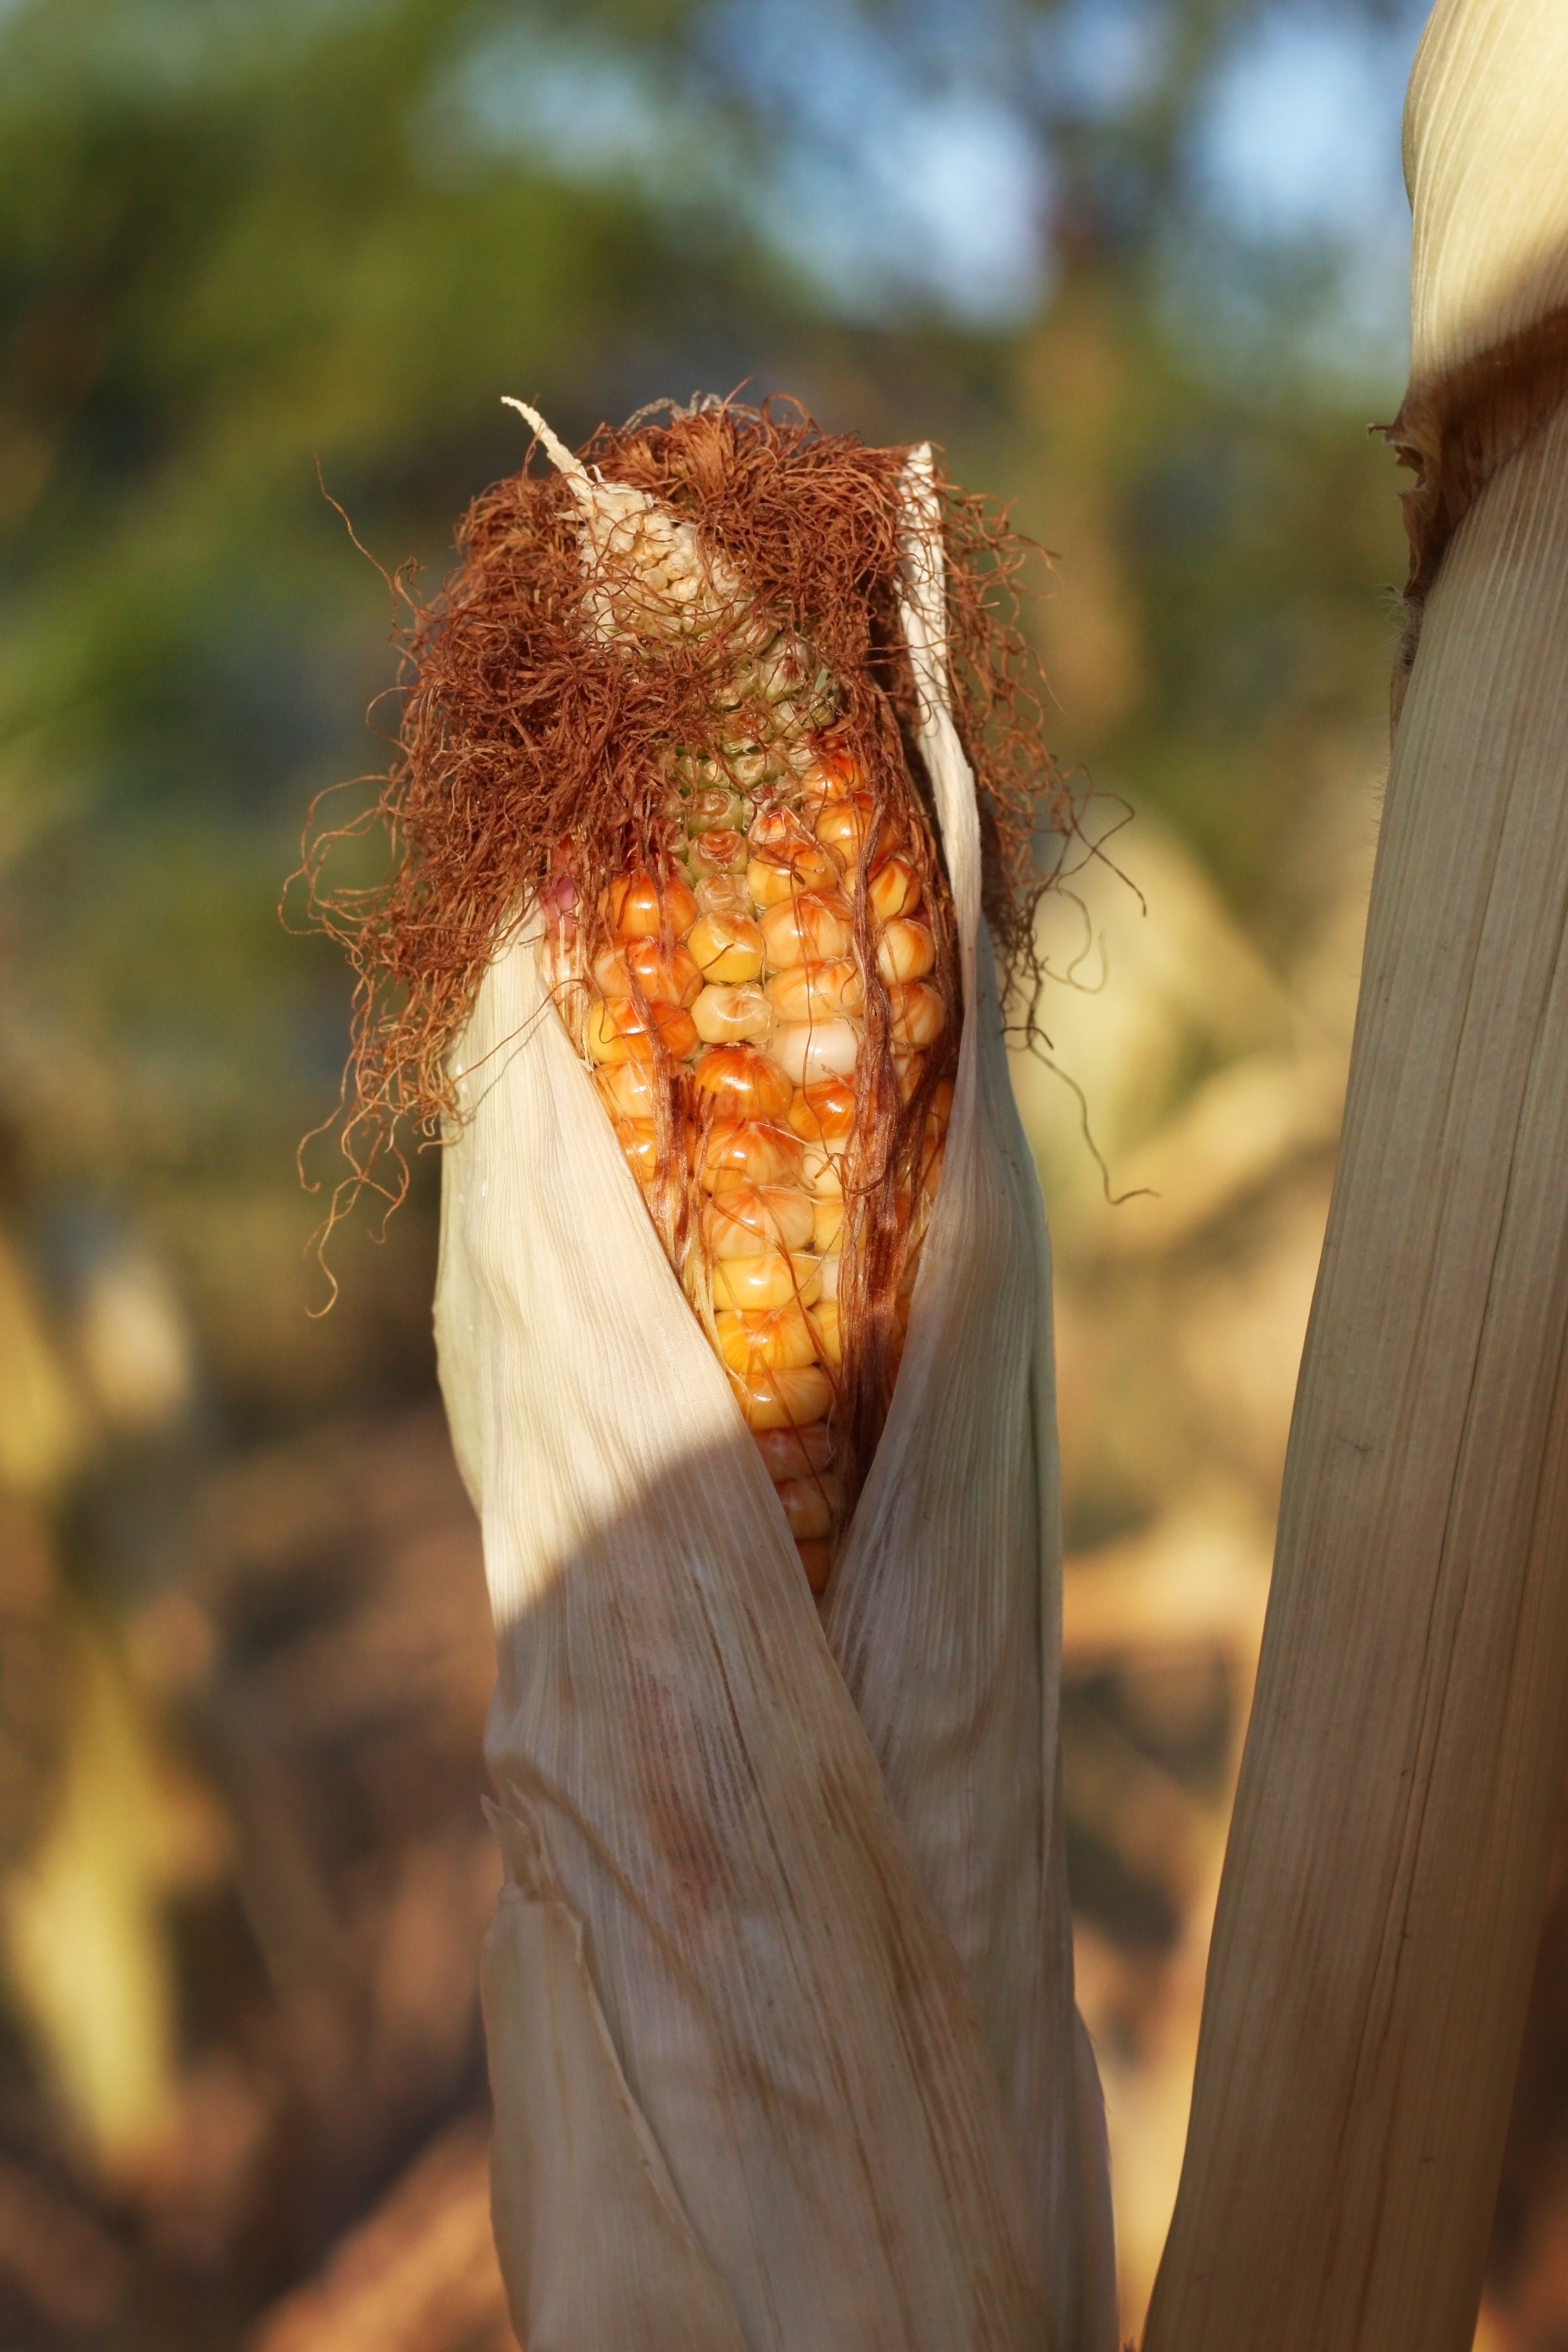
hand, nature, plant, wood, farm, photography, sunlight, leaf, fall, food, harvest, produce, vegetable, crop, autumn, corn, yellow, season, close up, thanksgiving, macro photography, indian corn, grass family